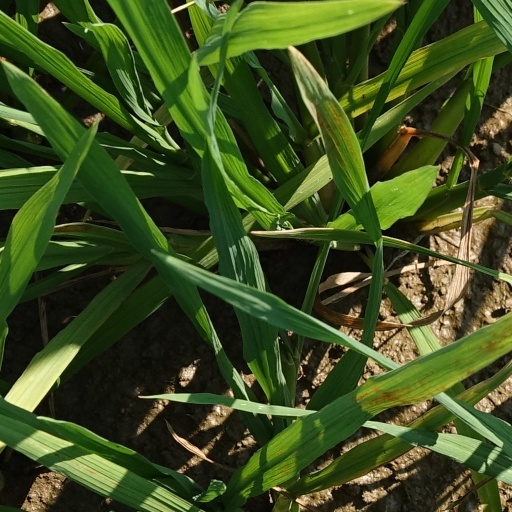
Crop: rice